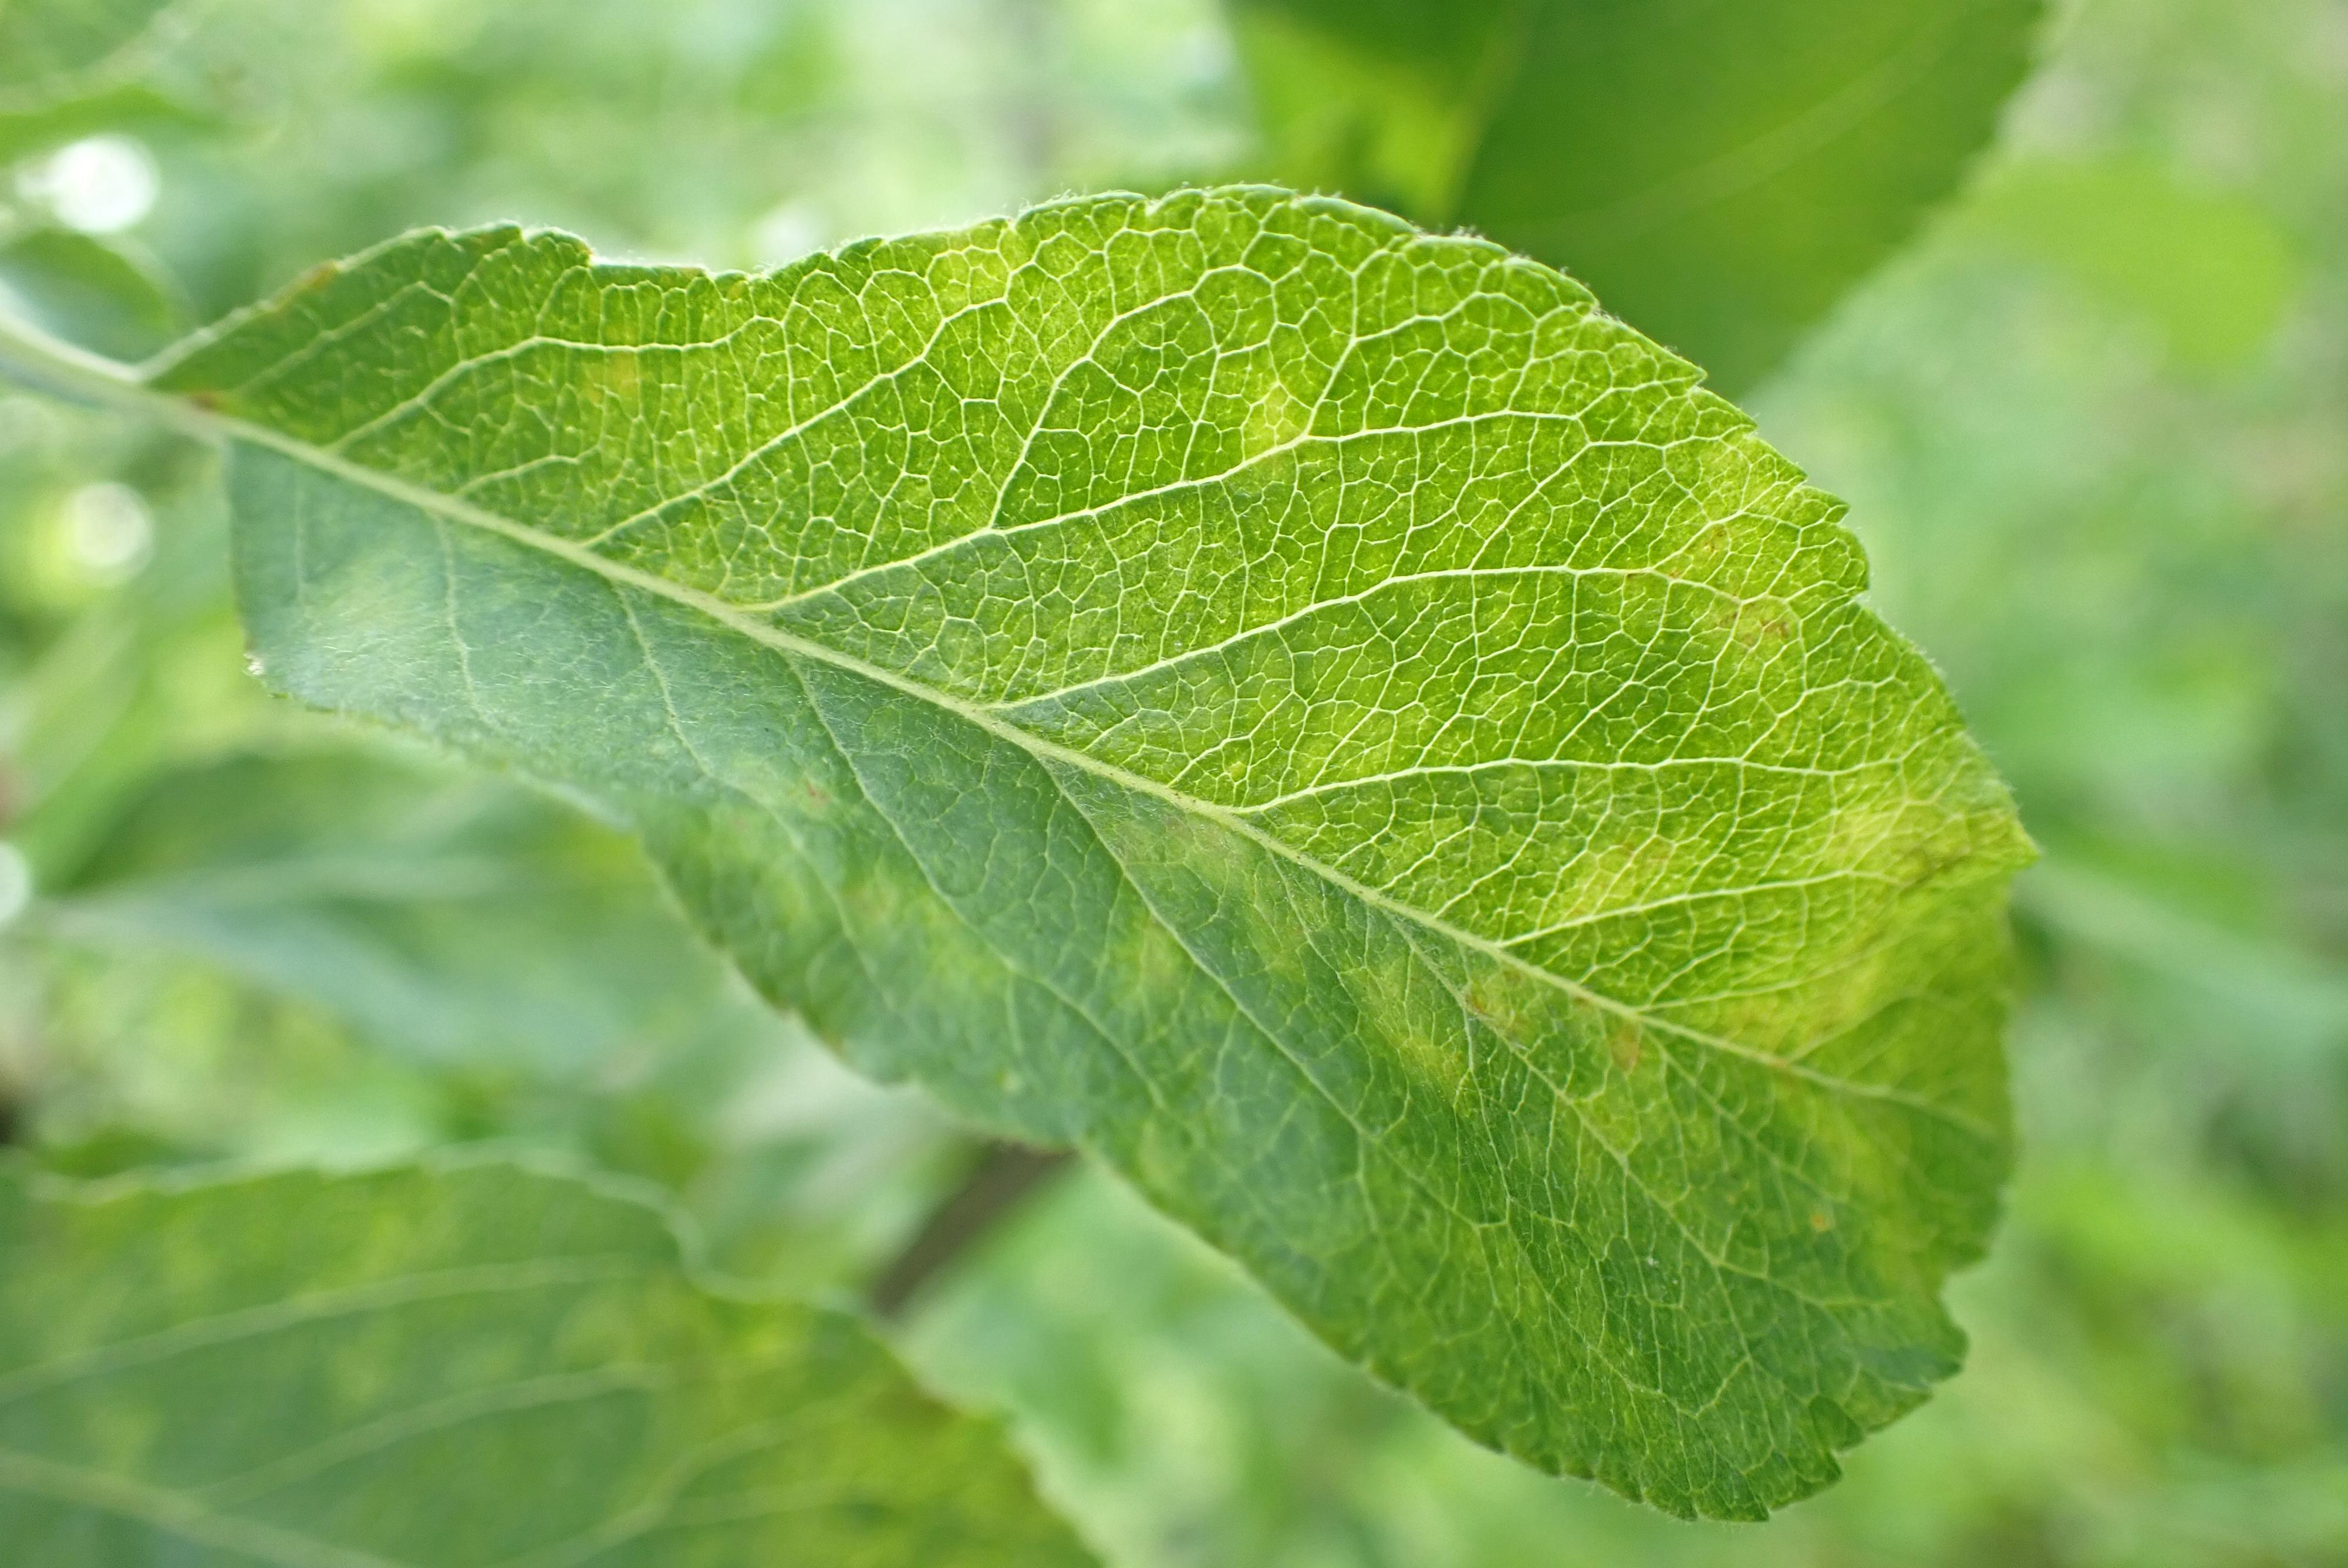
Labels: scab